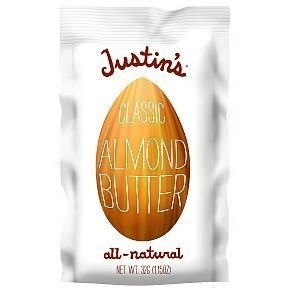
Item Name: Justin Pack Classic Almond Butter, 1.15 Ounce
Bullet Point: All natural
Product Description: Almond Butter
Value: 1.15
Unit: Fl Oz

Price: 1.49